David Kessler (actor)

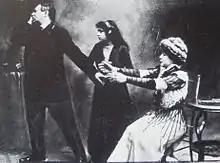
David Kessler Jennie Goldstein and Malvina Lobel in Joseph Lateiner's "The Jewish Heart"

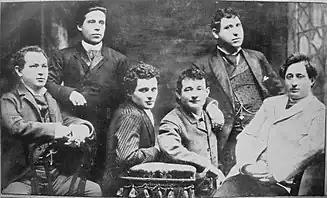
from right: Jacob P. Adler, Zigmund Feinman, Zigmund Mogulesko, Rudolf Marx, Mr. Krastoshinsky and David Kessler, 1888

David Kessler (1860–1920) was a prominent actor in the first great era of Yiddish theater. As a star Yiddish dramatic performer in New York City, he was the first leading man in Yiddish theater to dispense with incidental music.